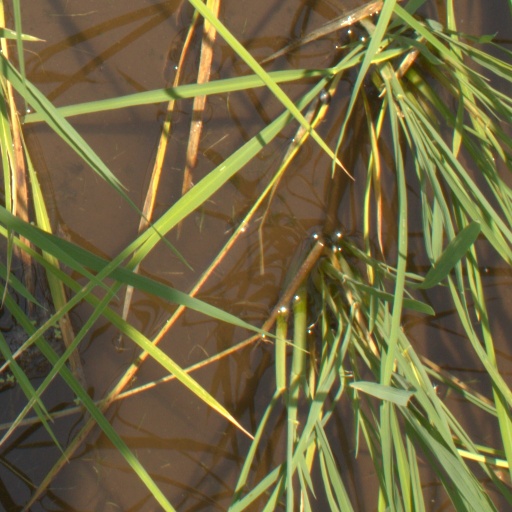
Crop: rice